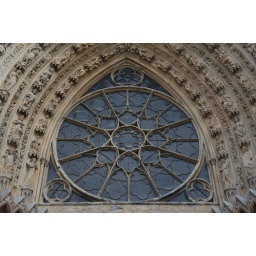
4-Oct-06 - 0474 : Reims, France - Rose window above the central Notre-Dame de Reims entrance door